SpongeBob SquarePants

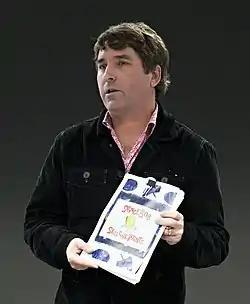
Stephen Hillenburg, creator of SpongeBob SquarePants

Series creator Stephen Hillenburg first became fascinated with the ocean as a child and began developing his artistic abilities at a young age. Although these interests would not overlap for some time—the idea of drawing fish seemed boring to him—Hillenburg pursued both during college, majoring in marine biology and minoring in art. After graduating in 1984, he joined the Ocean Institute, an organization in Dana Point, California, dedicated to educating the public about marine science and maritime history.